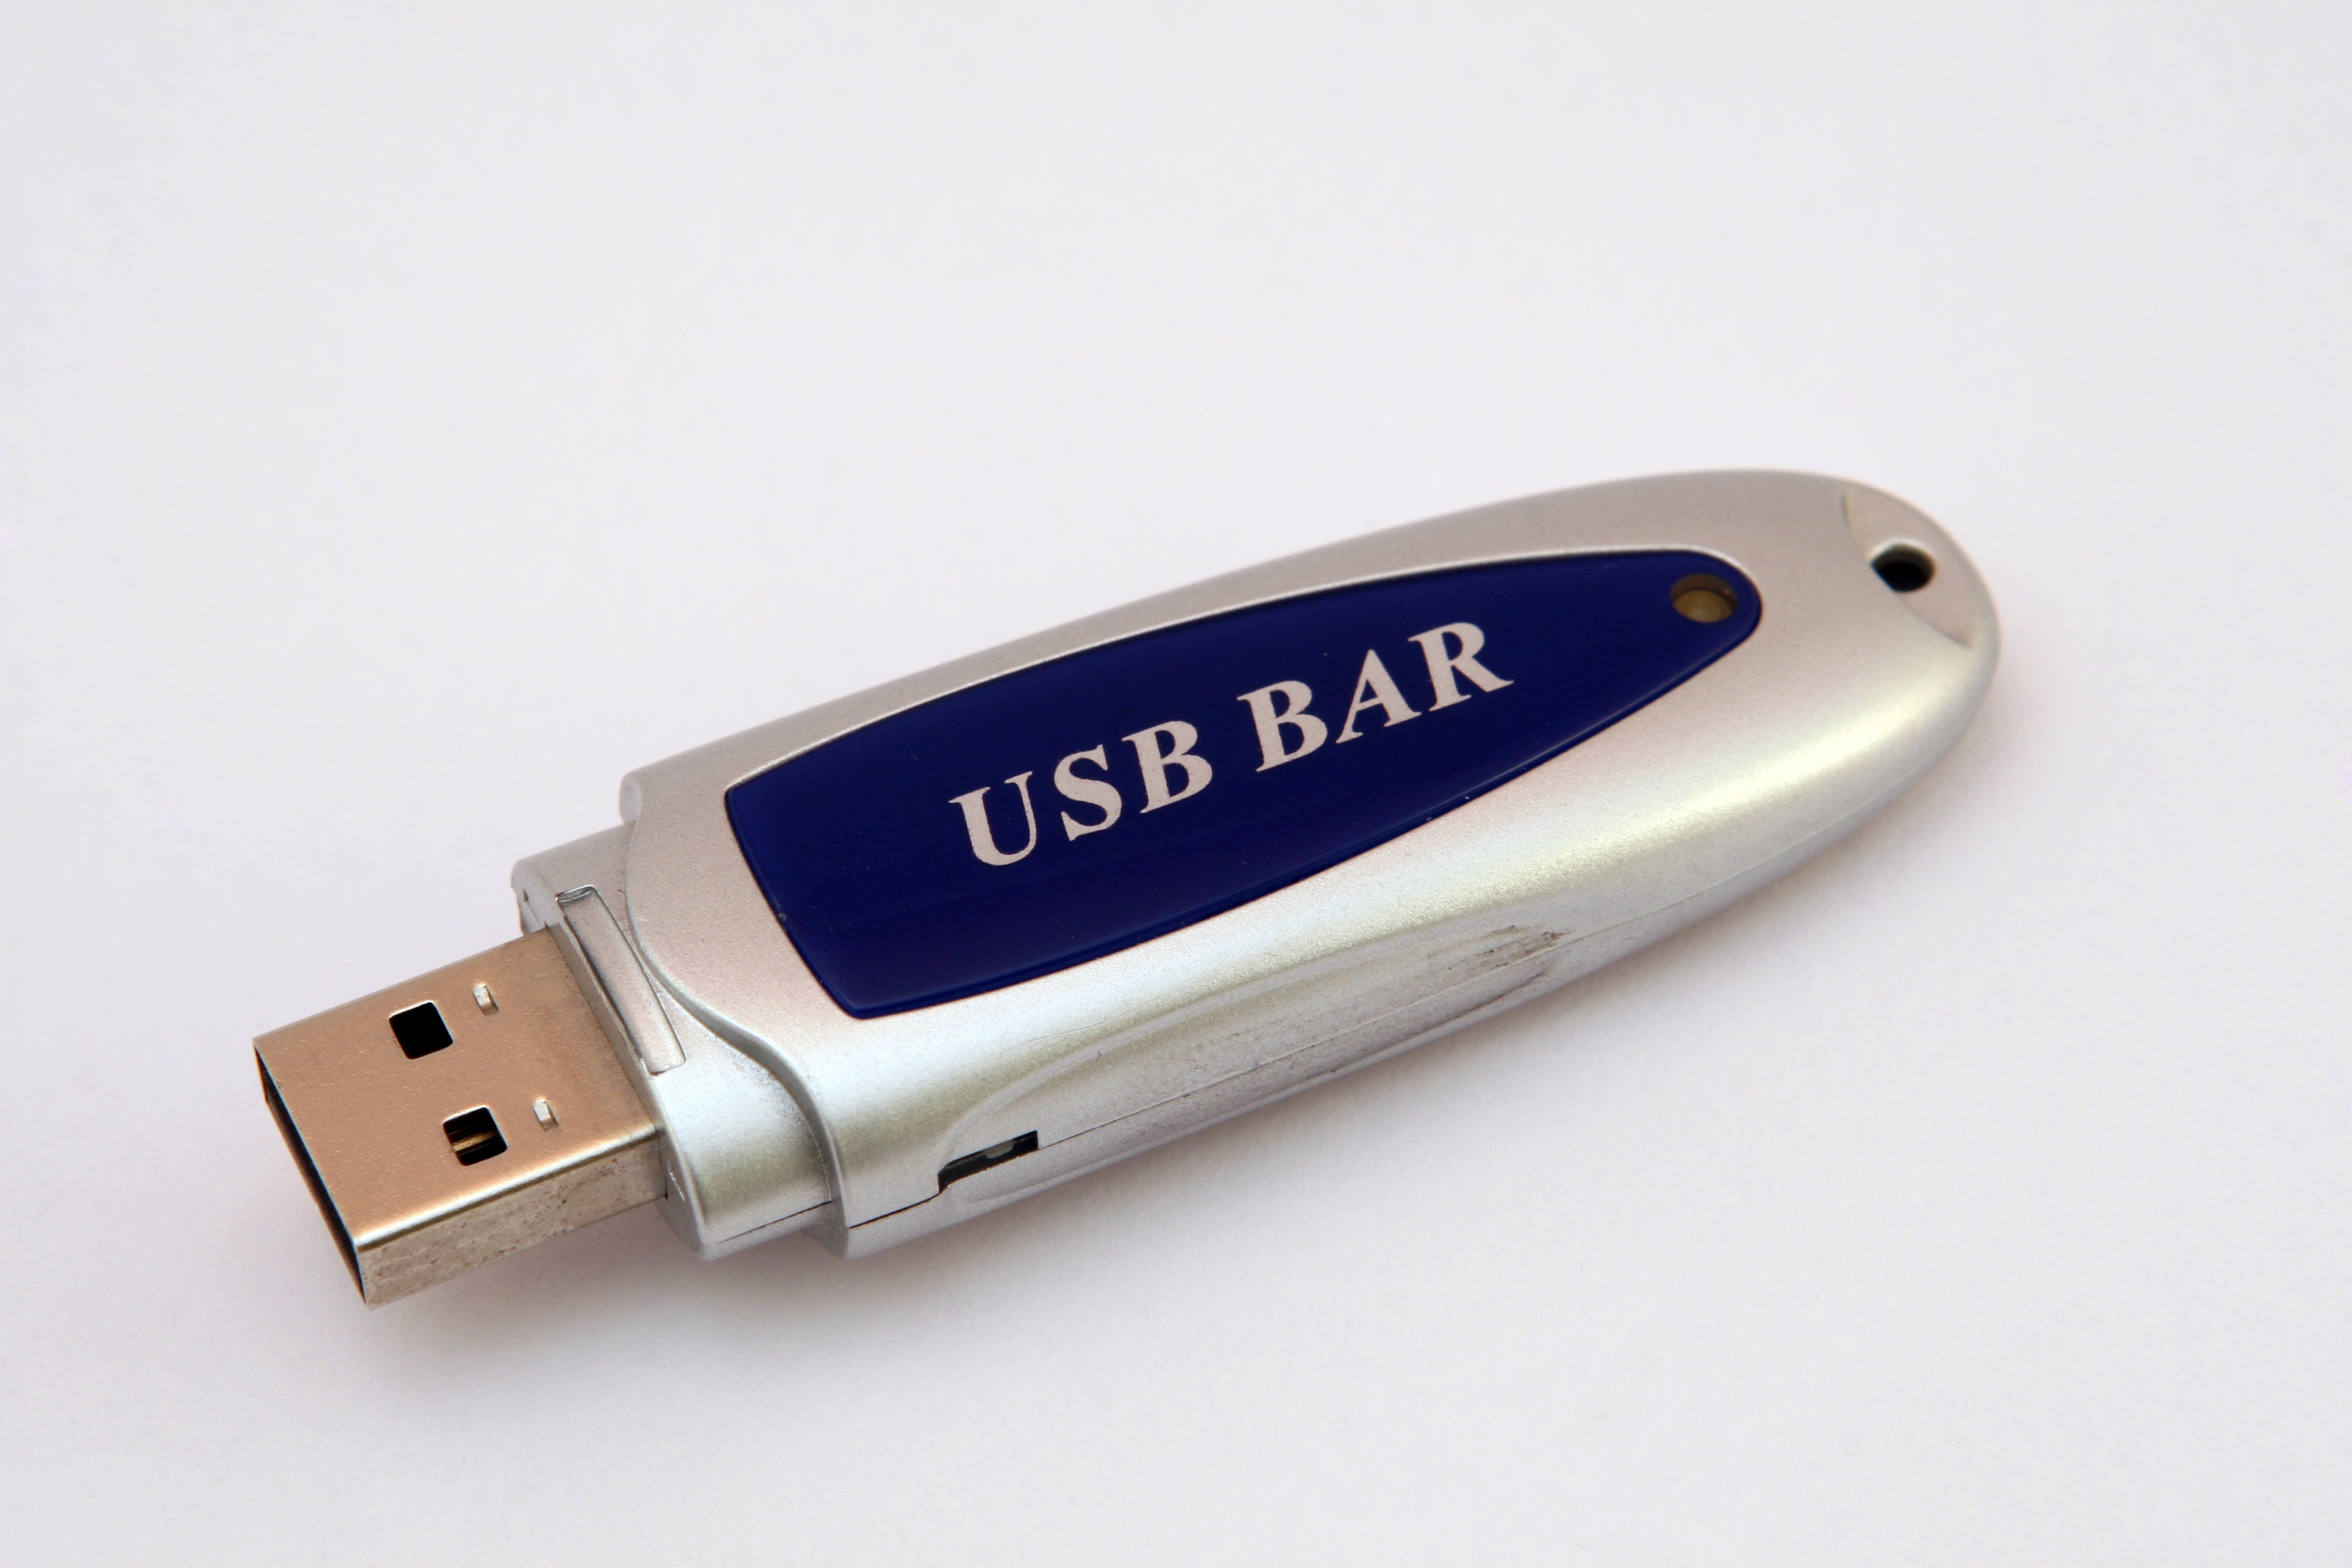
computer, technology, drive, space, memory, device, storage, card, usb, external, it, hard, disk, data, cpu, chip, portable, silicone, sim, gigabytes, electronic device, electronics accessory, data storage device, usb flash drive, megabytes, terabytes, teraflops